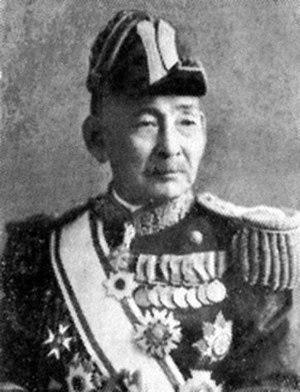
Satō Tetsutarō, né le 22 août 1866 et mort le 4 mars 1942, est un stratège et théoricien militaire et un officier de la Marine impériale japonaise.